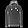
Label: Pullover